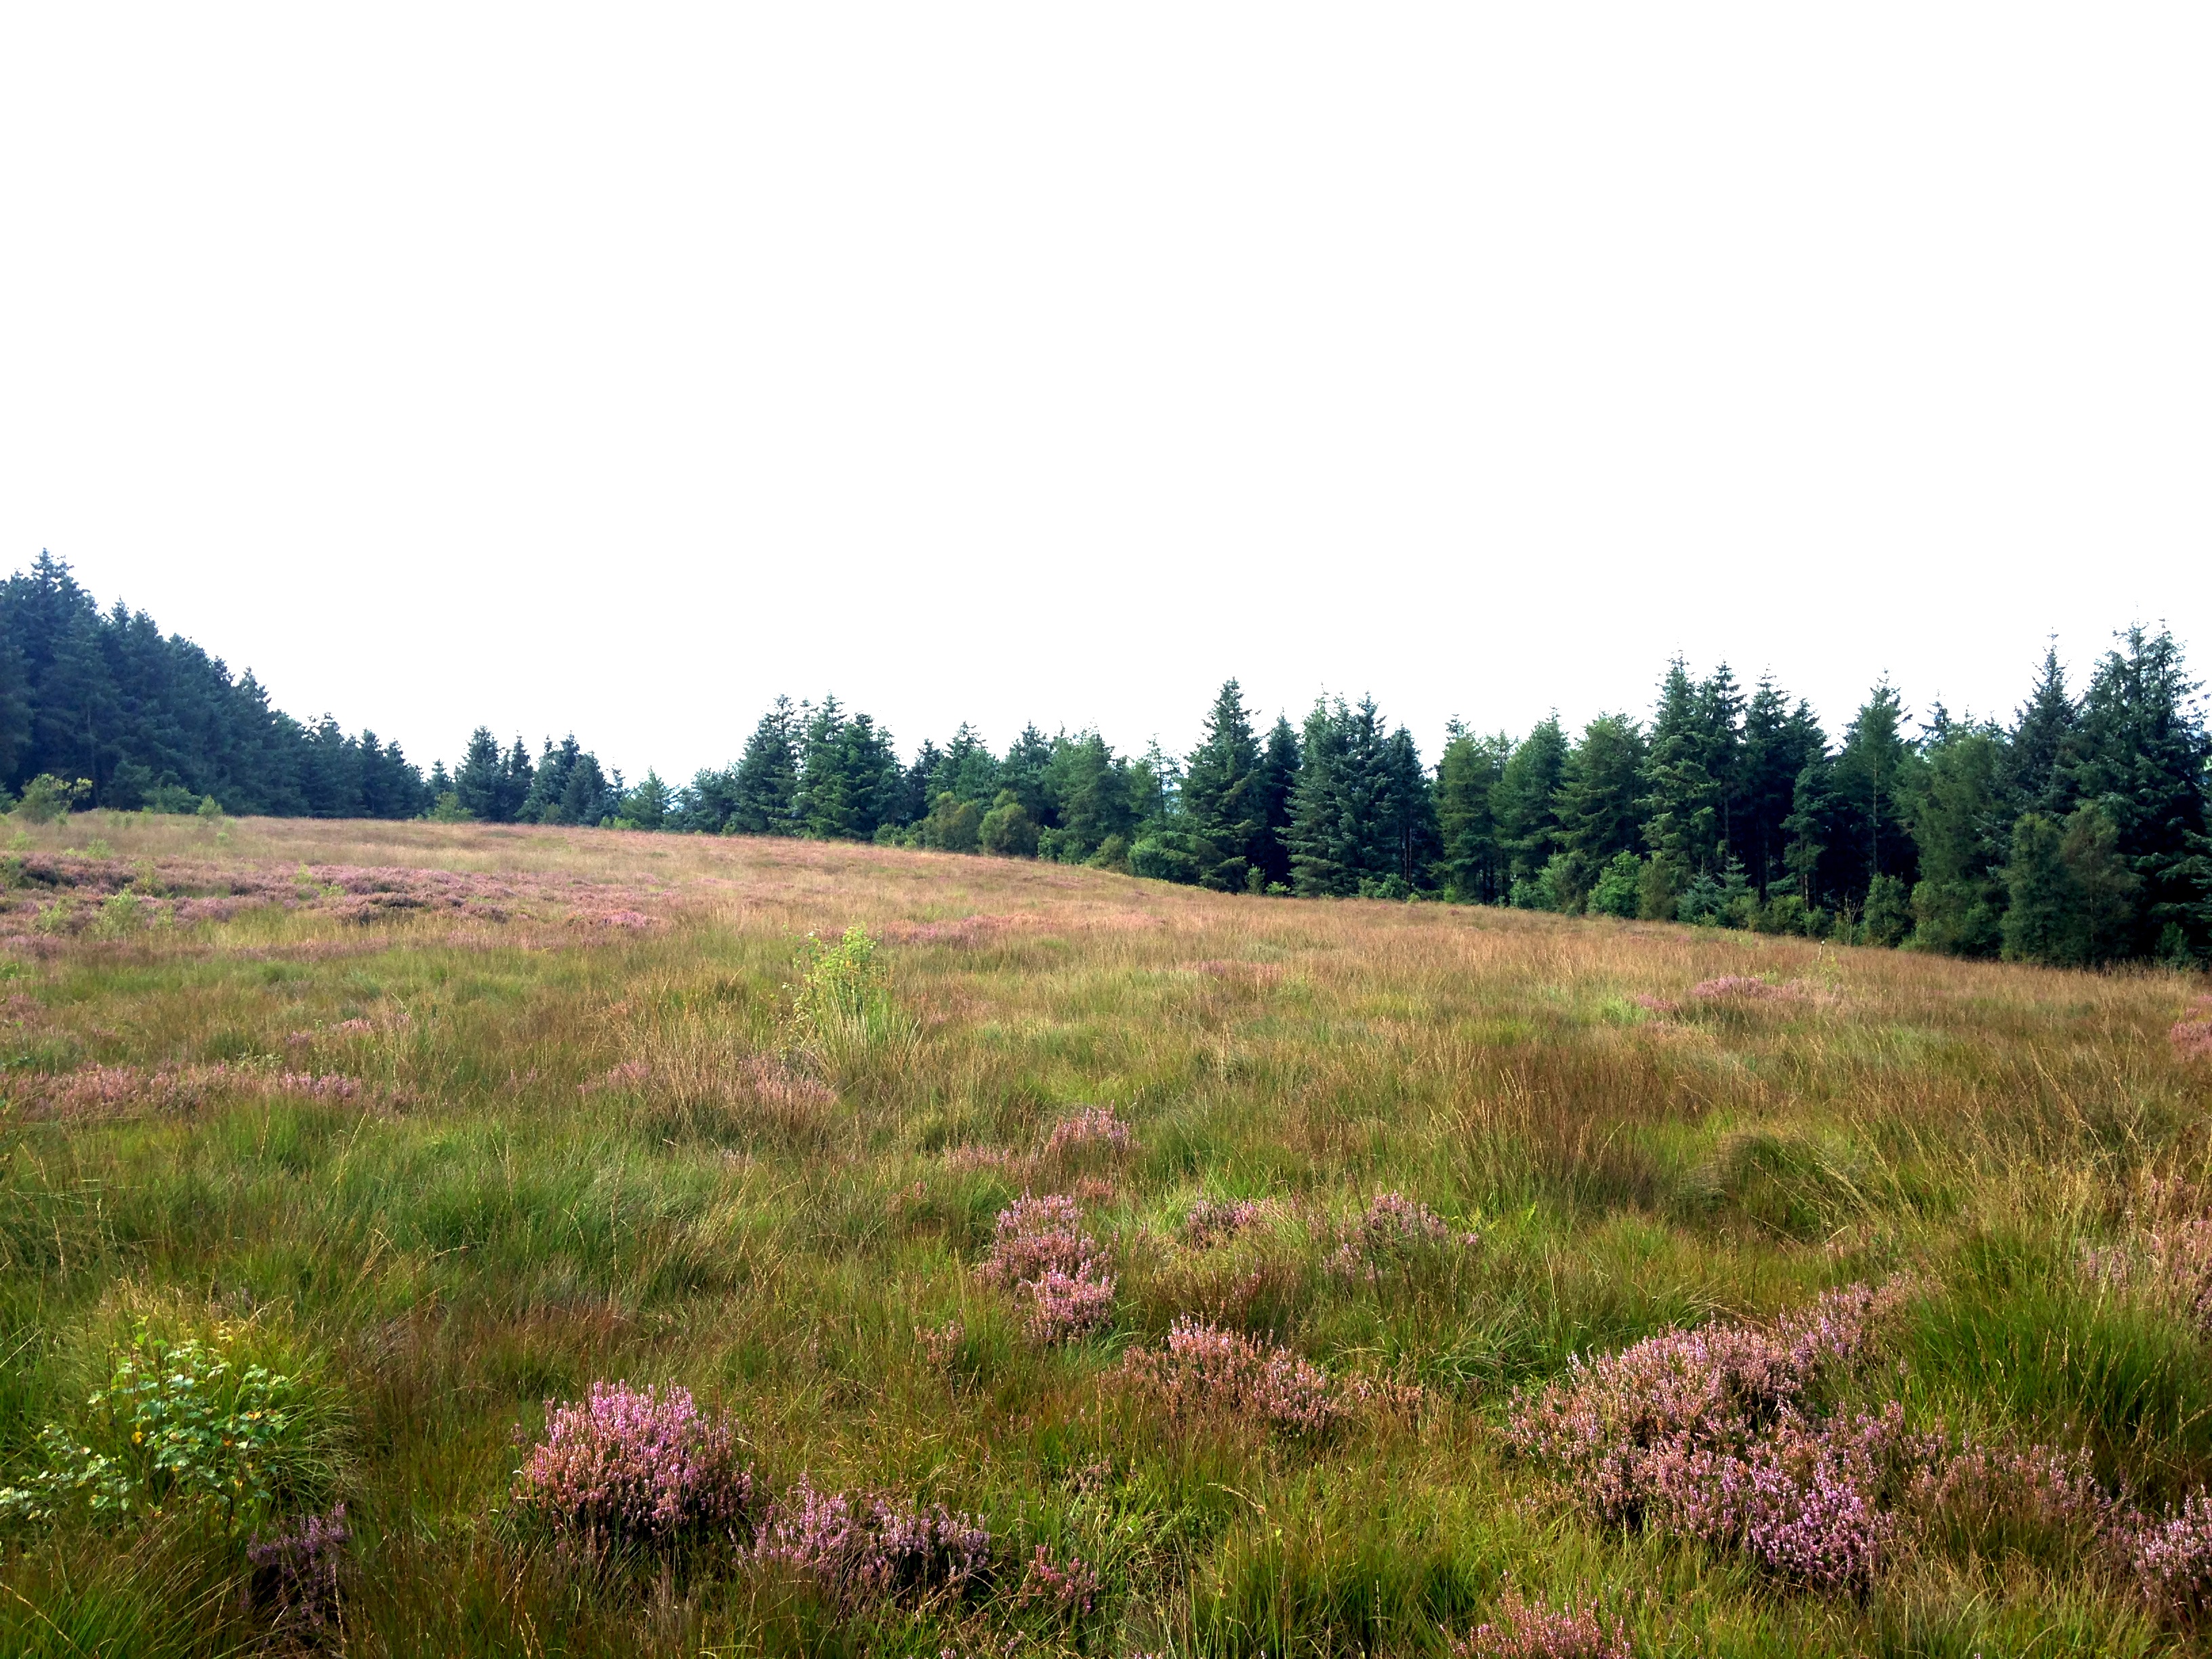
tree, forest, grass, marsh, wilderness, plant, trail, field, lawn, meadow, prairie, flower, pasture, soil, savanna, ridge, plain, wildflower, grassland, wetland, bog, plateau, woodland, habitat, ecosystem, tundra, steppe, biome, natural environment, grass family, land lot